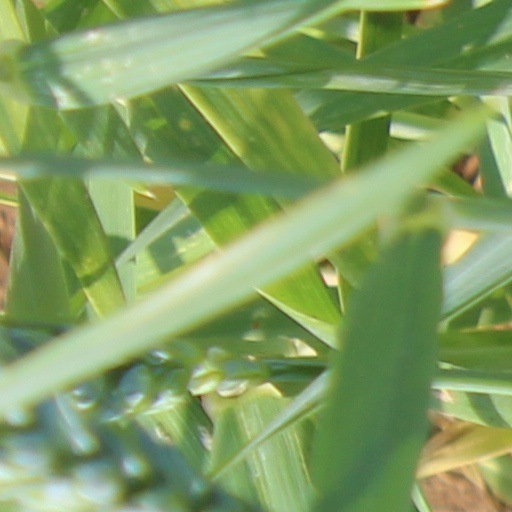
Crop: wheat